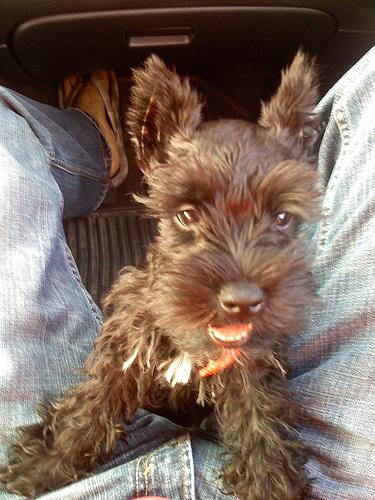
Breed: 2342-n000102-miniature_schnauzer